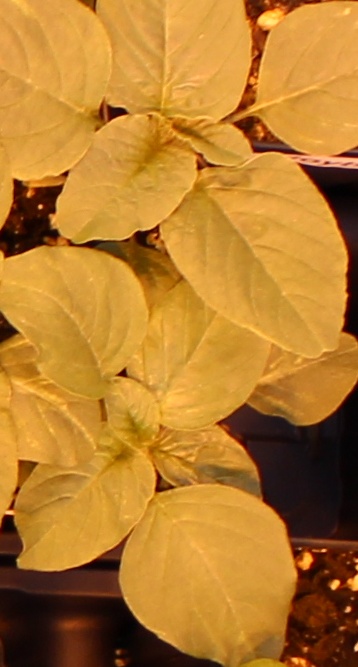
Label: Redroot Pigweed